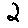
Label: 2